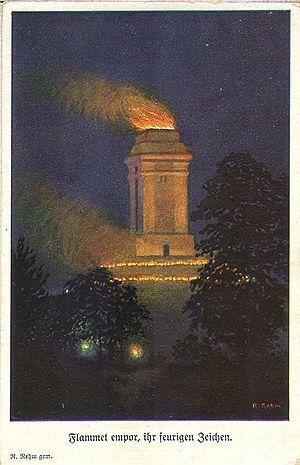
La tour Bismarck de Fribourg-en-Brisgau est l'une des tours construites dans l'Empire allemand pour honorer le chancelier impérial Otto von Bismarck.
Les monuments représentant Otto von Bismarck, principal acteur de l'unification allemande, chancelier prussien et 1ᵉʳ chancelier de l'Empire allemand, sont particulièrement nombreux dans le monde germanique. Cela va de simples plaques commémoratives, à des monuments comportant plusieurs statues, comme le monument national Bismarck de Berlin. Ce type de monuments est très répandu, seul les monuments en l'honneur des guerres dites d'unification : guerre des duchés de 1864, guerre austro-prussienne et la guerre franco-allemande de 1870 et ceux représentant l'empereur Guillaume Iᵉʳ sont plus nombreux. Les monuments en l'honneur de Bismarck sont des signes visibles du véritable culte qui a entouré le chancelier pendant la période de l'empire allemand.
Wilhelm Kreis, né le 17 mars 1873 à Eltville et mort le 13 août 1955 à Bad Honnef, est un architecte et professeur d'architecture allemand, qui travailla notamment sous l'Empire allemand, la République de Weimar, le Troisième Reich et les débuts de la République fédérale d'Allemagne.